Cairn

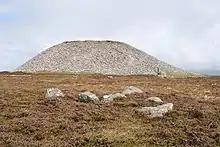
The biggest cairn in Ireland, Maeve's Cairn on Knocknarea.

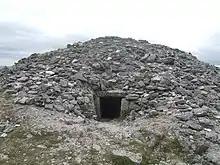
One of the cairns at Carrowkeel Megalithic Cemetery in Ireland, which covers a passage tomb.

A cairn is a human-made pile (or stack) of stones raised for a purpose, usually as a marker or as a burial mound. The word "cairn" comes from the (plural ).